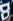
Number: 8